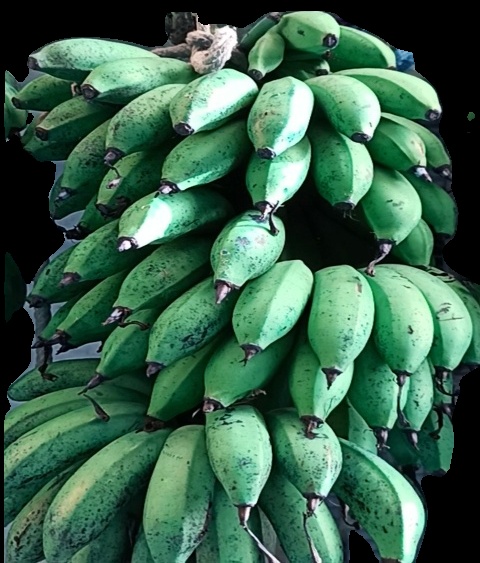
Variety: rasbale
Grade: grade2